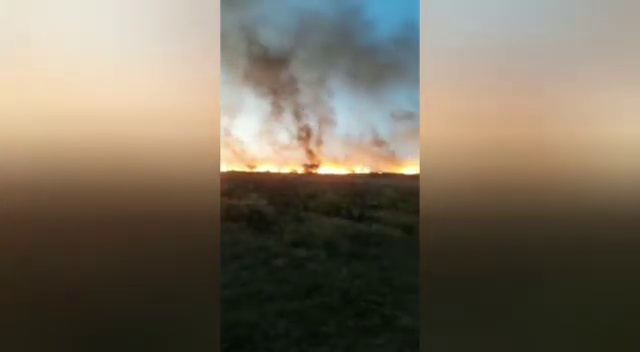
Fire: yes
Smoke: yes